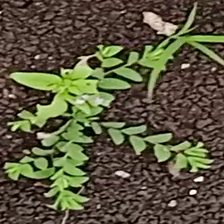
Weed species: Dwarf_cassia_(Chamaecrista pumila)